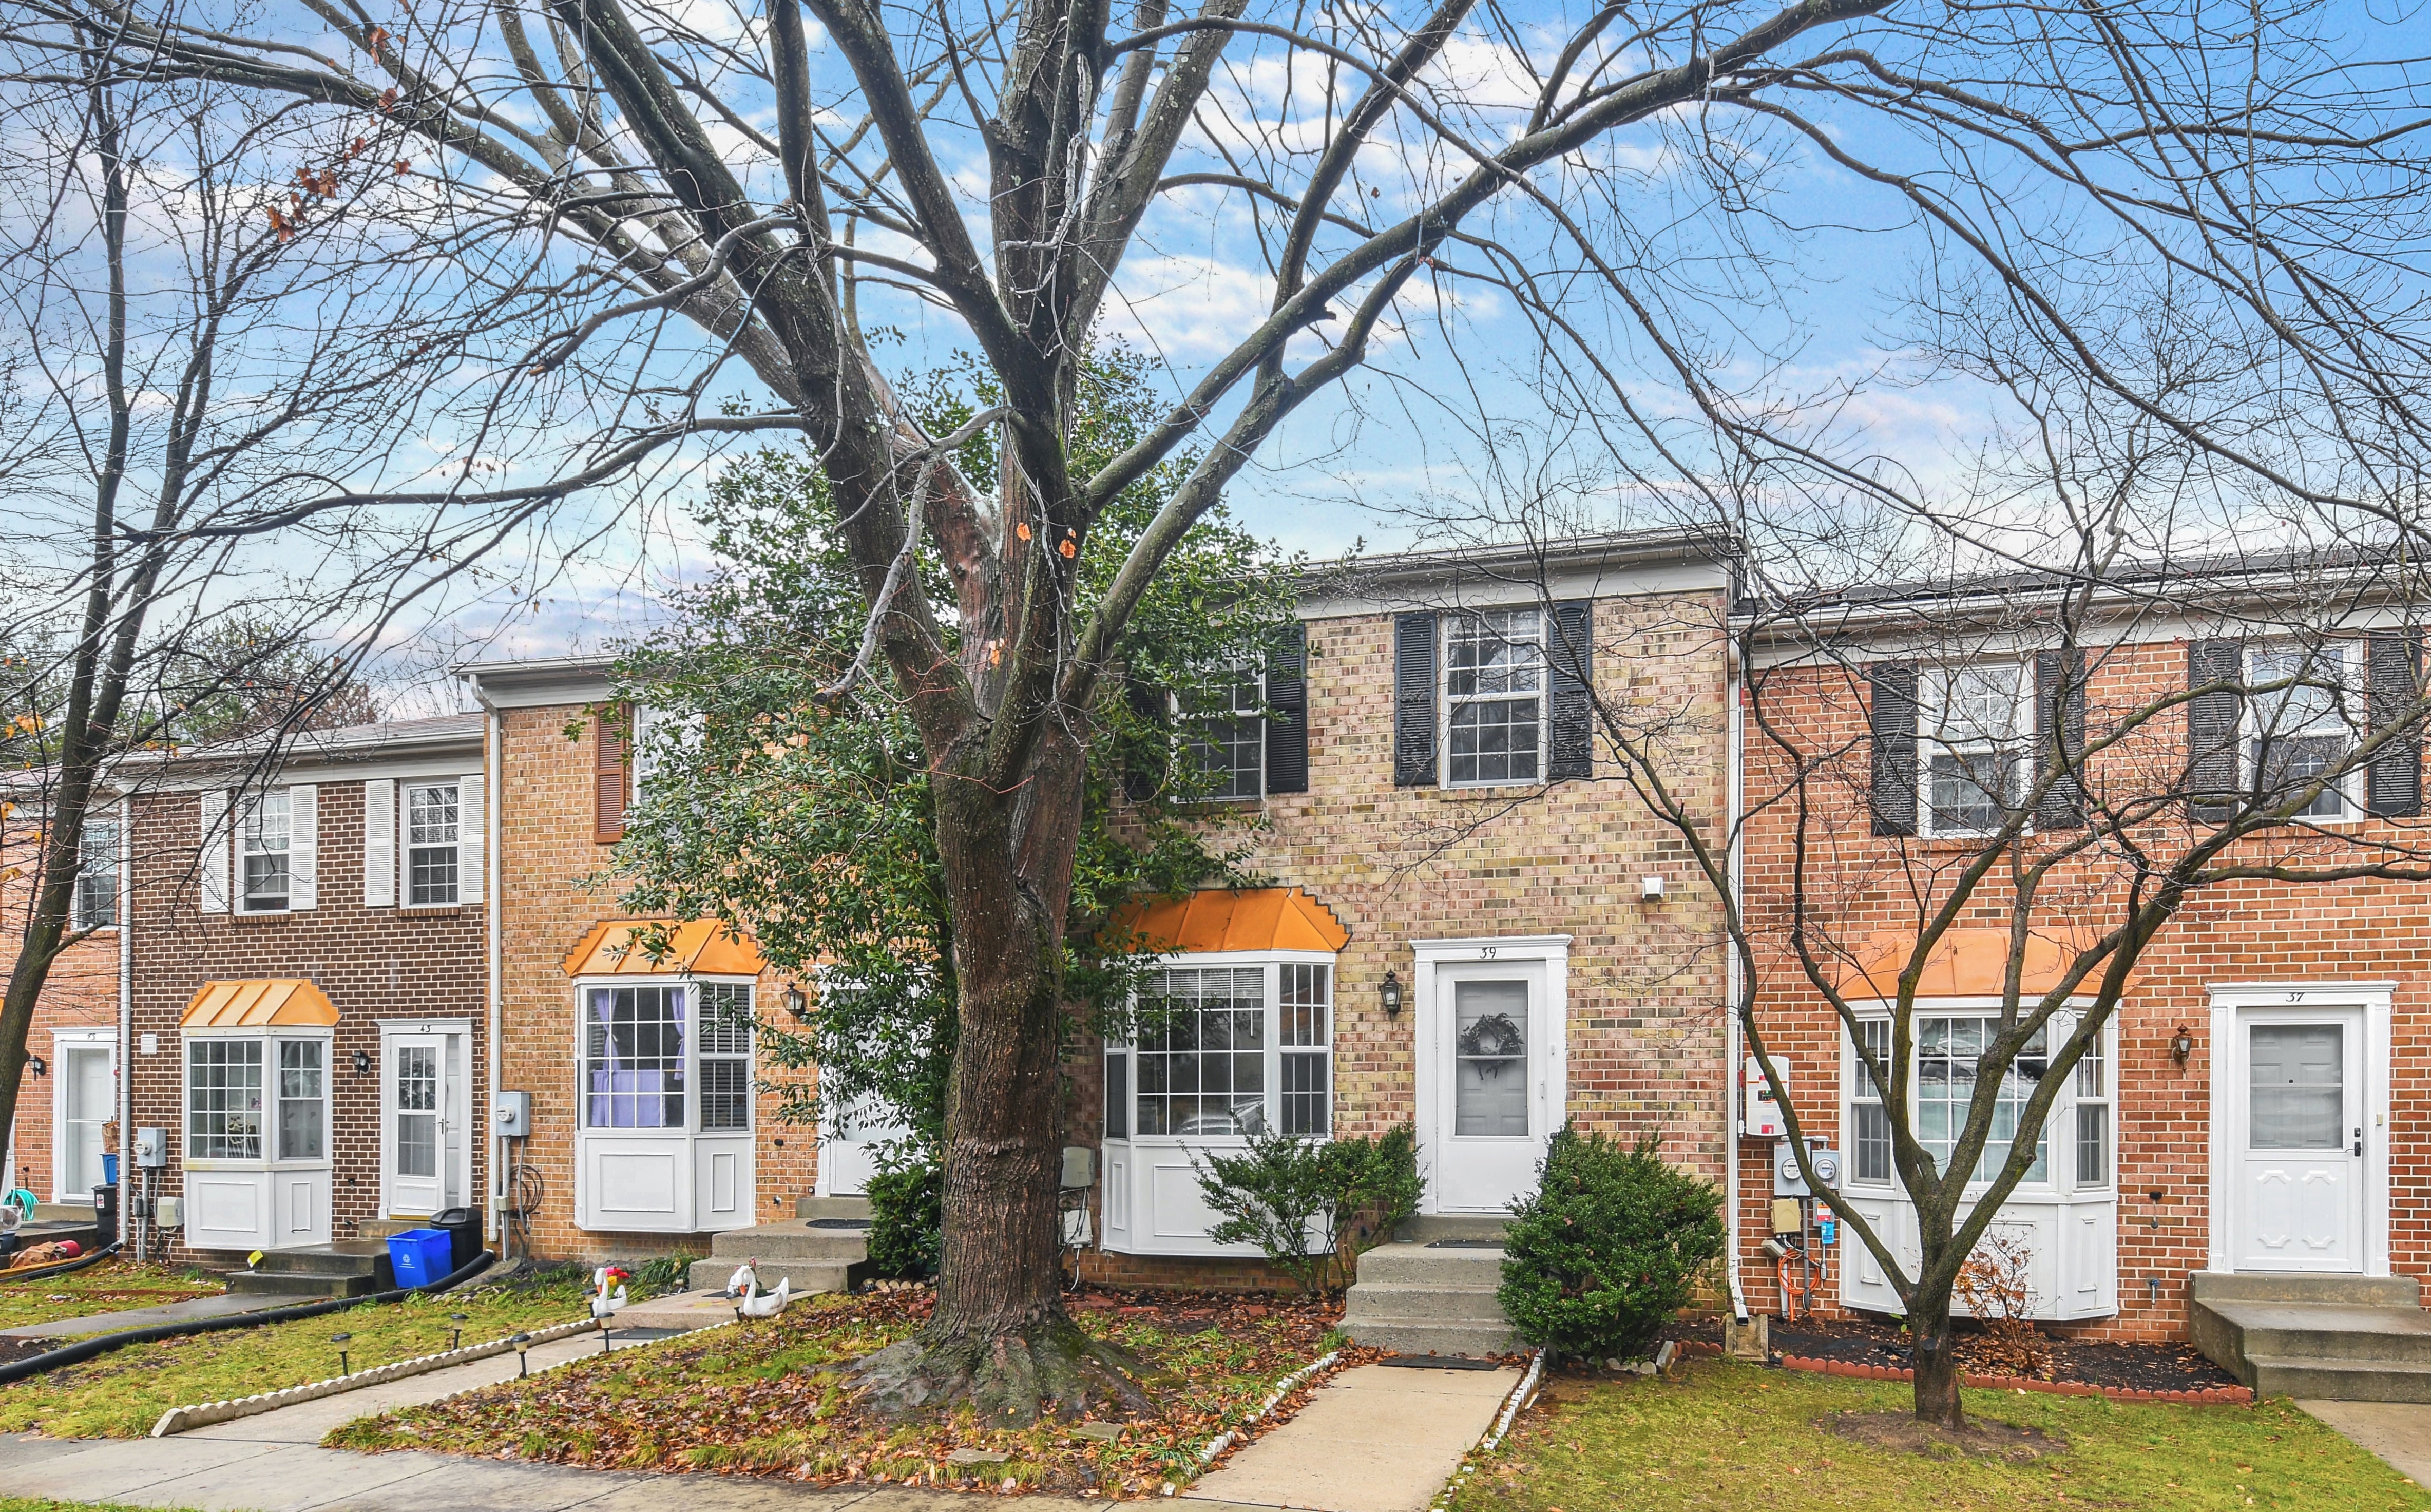
townhouses, window, residential area, home, property, neighbourhood, house, tree, real estate, facade, building, door, woody plant, land lot, fixture, suburb, sash window, roof, yard, brick, lawn, garden, driveway, estate, apartment, farmhouse, cottage, walkway, backyard, landscaping, siding, historic house, home door, brickwork, chimney, manor house